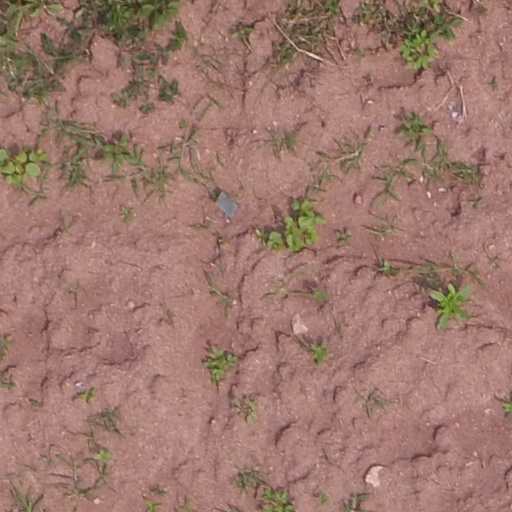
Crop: maize; corn